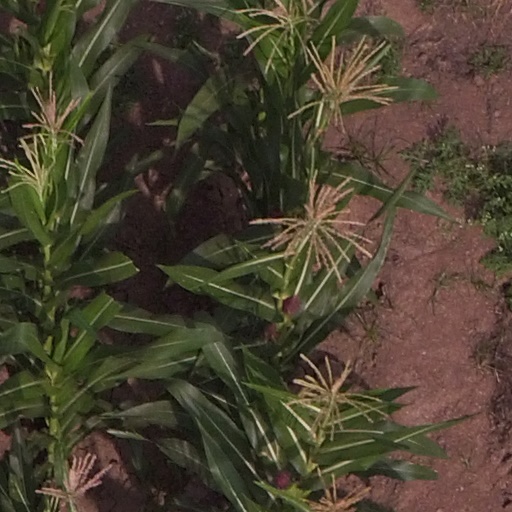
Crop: maize; corn